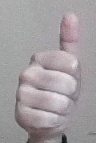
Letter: aleff